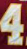
Number: 4